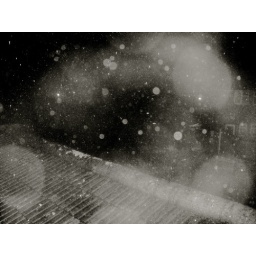
From my bedroom window in Essex.